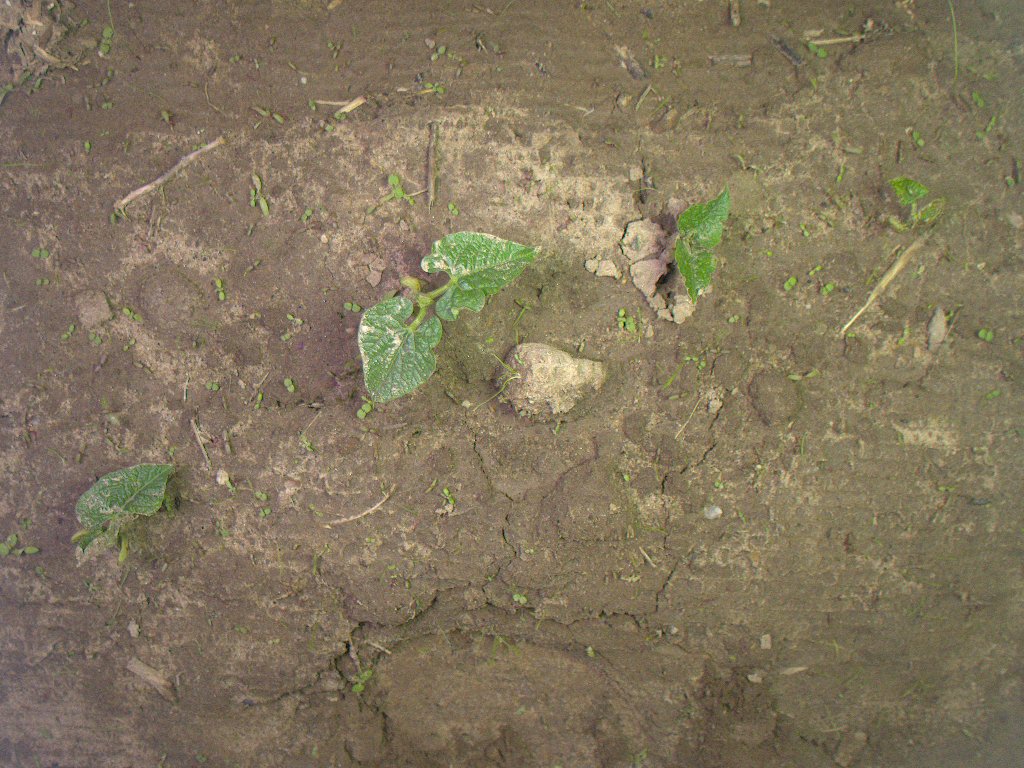
Crop: bean
Objects: bean, bean, bean, bean, stem_bean, stem_bean, stem_bean, stem_bean